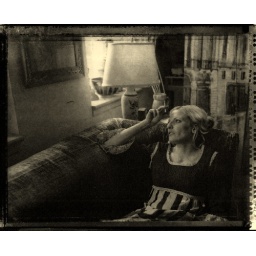
Rose in the pink building